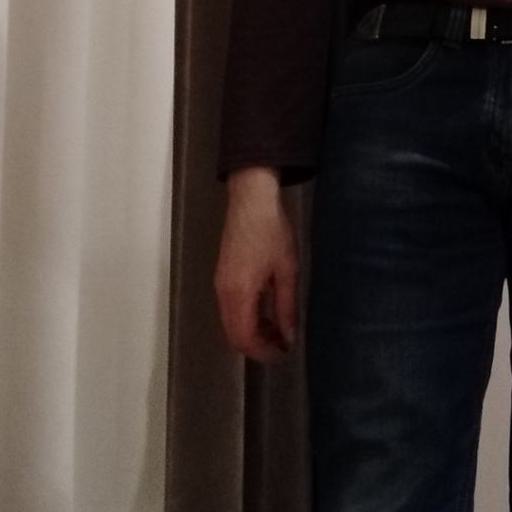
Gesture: no_gesture